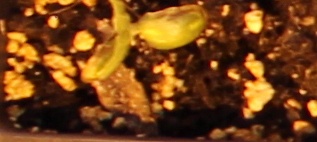
Label: Soybean